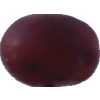
Label: pink_grape